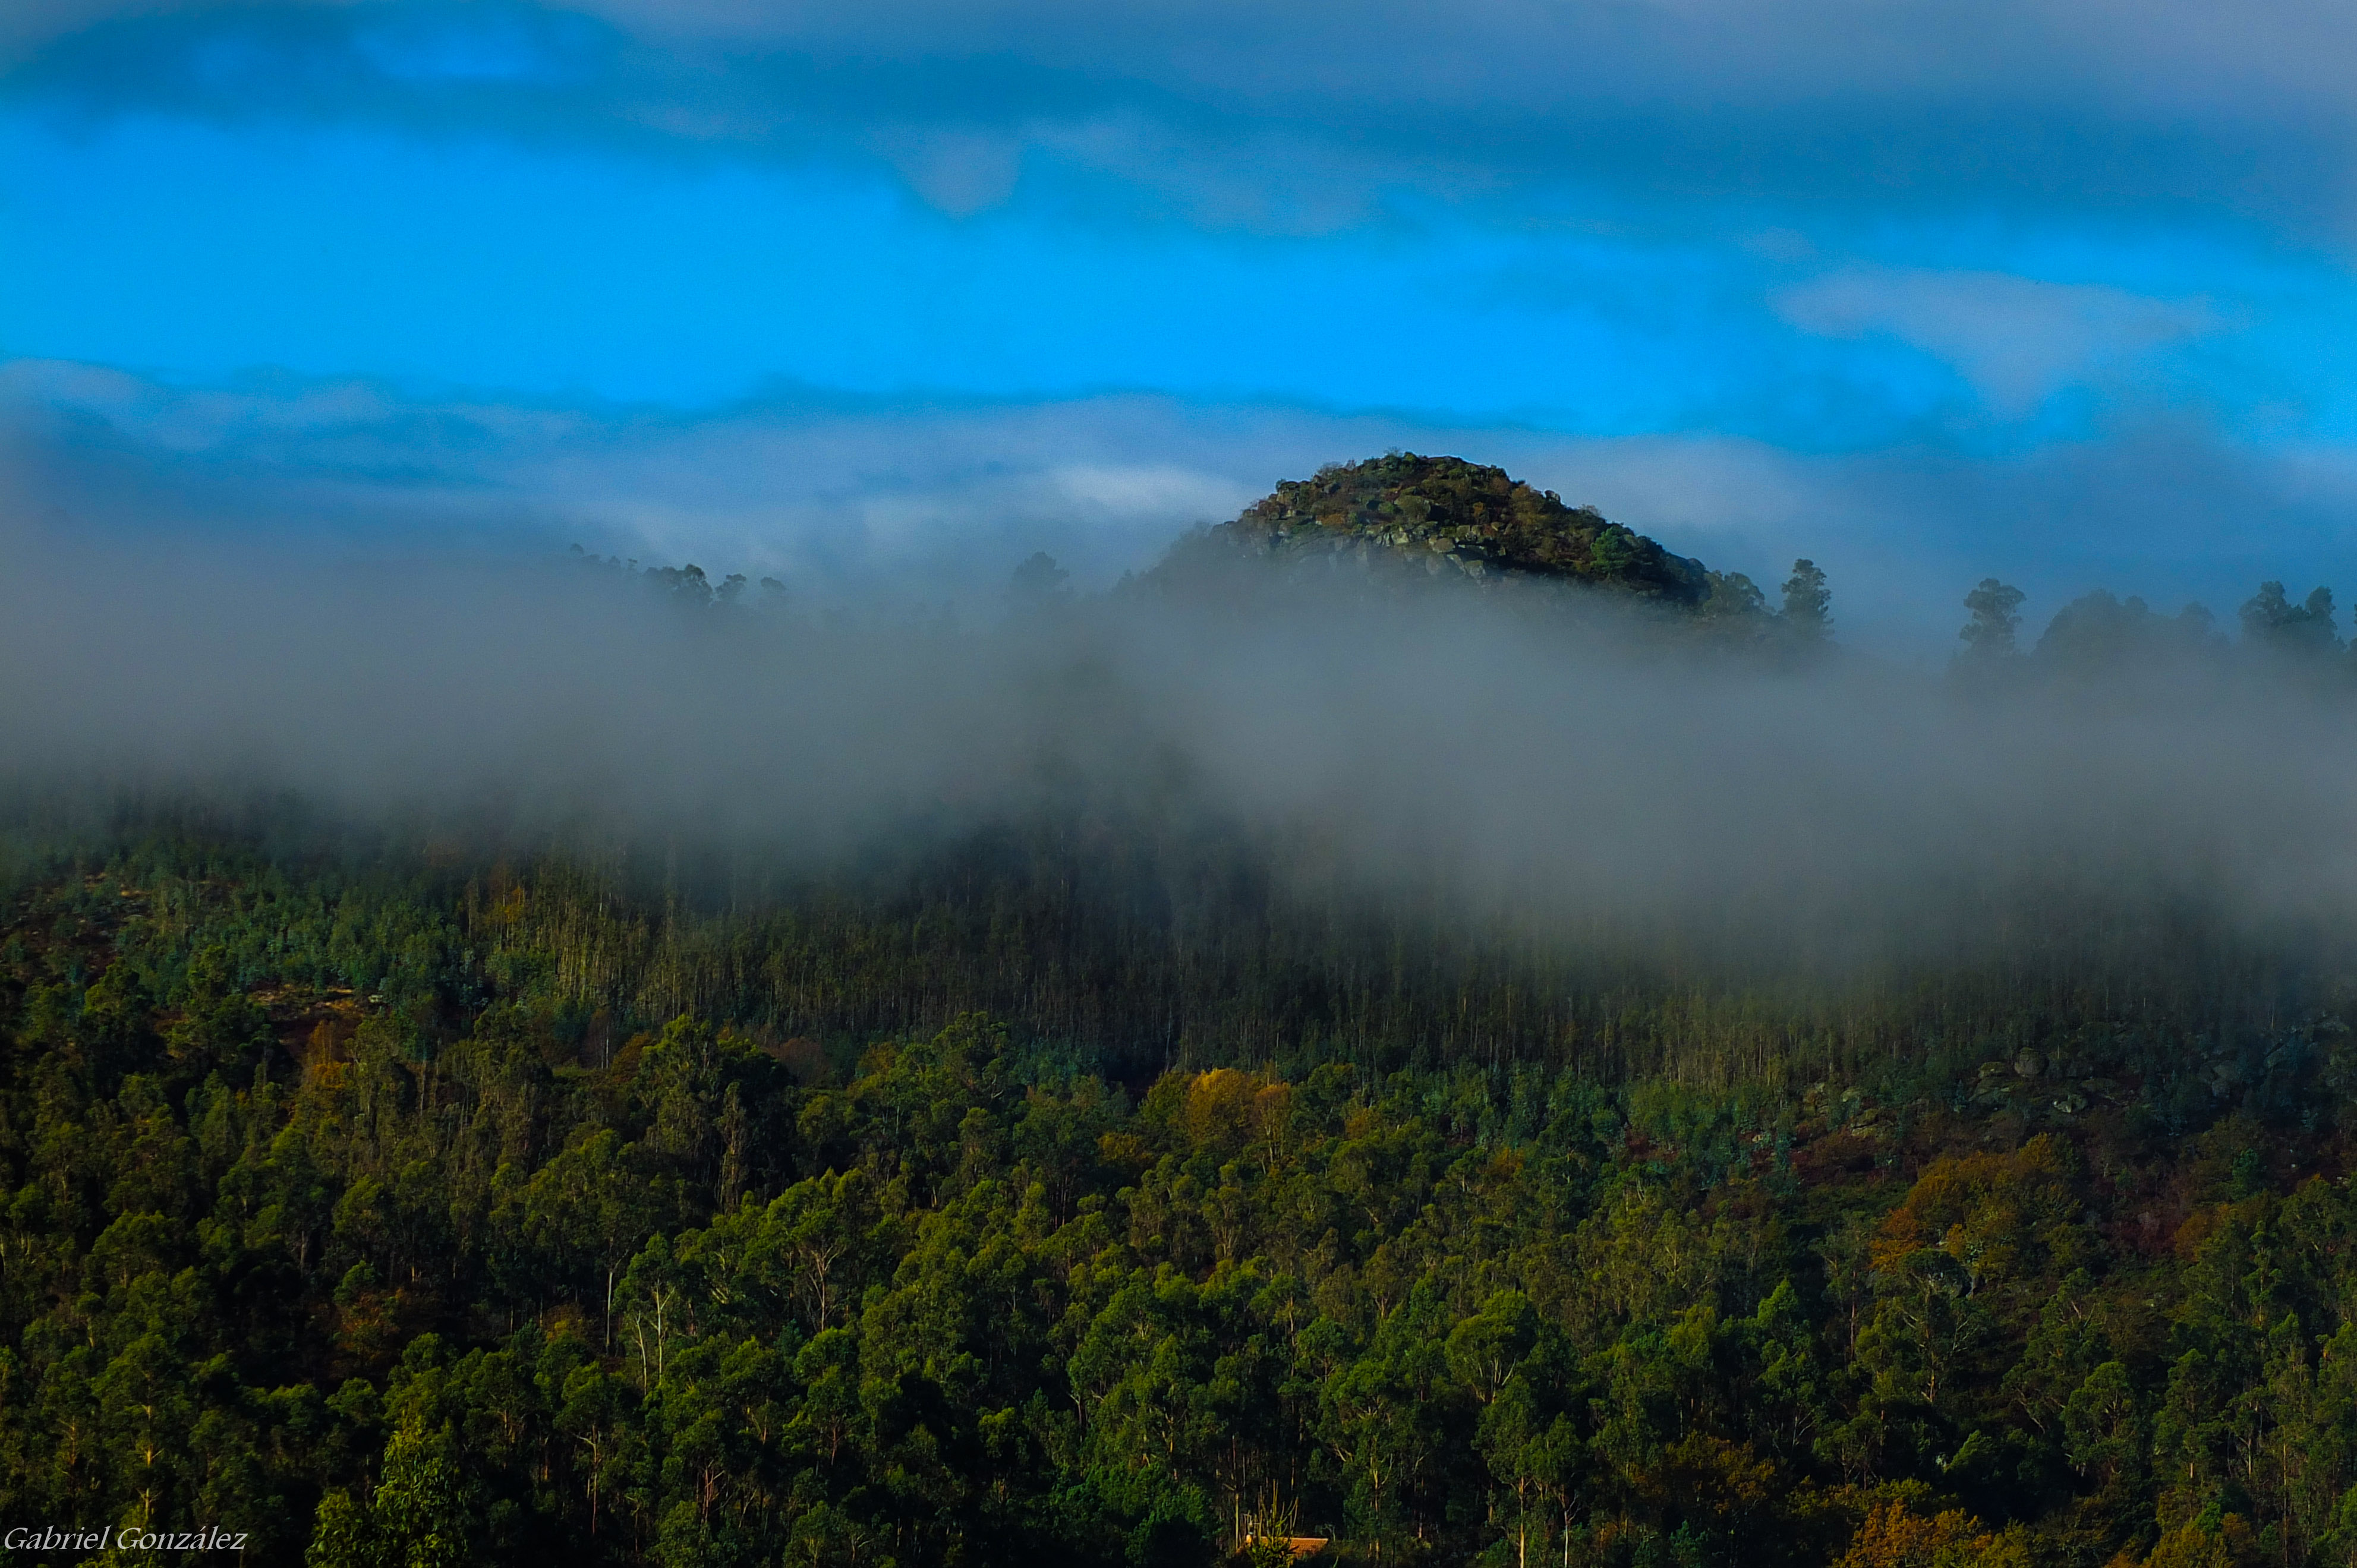
landscape, tree, nature, forest, wilderness, mountain, cloud, sky, fog, sunrise, mist, sunlight, morning, leaf, hill, dawn, mountain range, dusk, autumn, weather, ridge, spain, plateau, galicia, pontevedra, paisajes, habitat, espana, ggl1, gaby1, fujifilmxs1, natural environment, geographical feature, atmospheric phenomenon, mountainous landforms